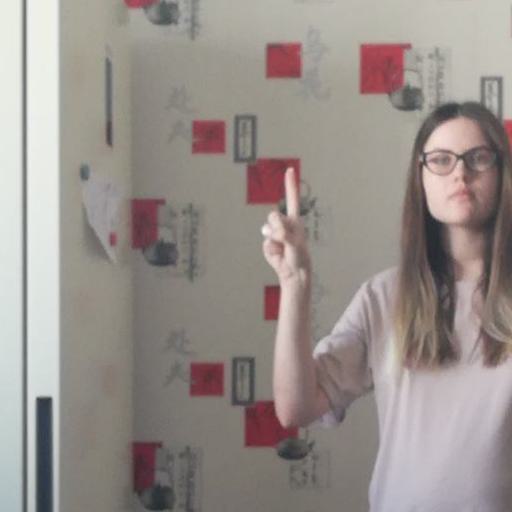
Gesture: one